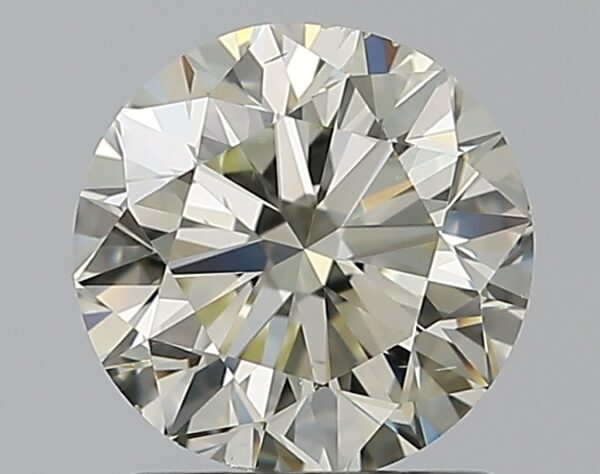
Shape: round
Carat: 1.2
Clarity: SI1
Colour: N
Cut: VG
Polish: EX
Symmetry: GD
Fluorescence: F
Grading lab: GIA
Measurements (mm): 6.58 x 6.68 x 4.24